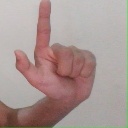
अक्षर: ल